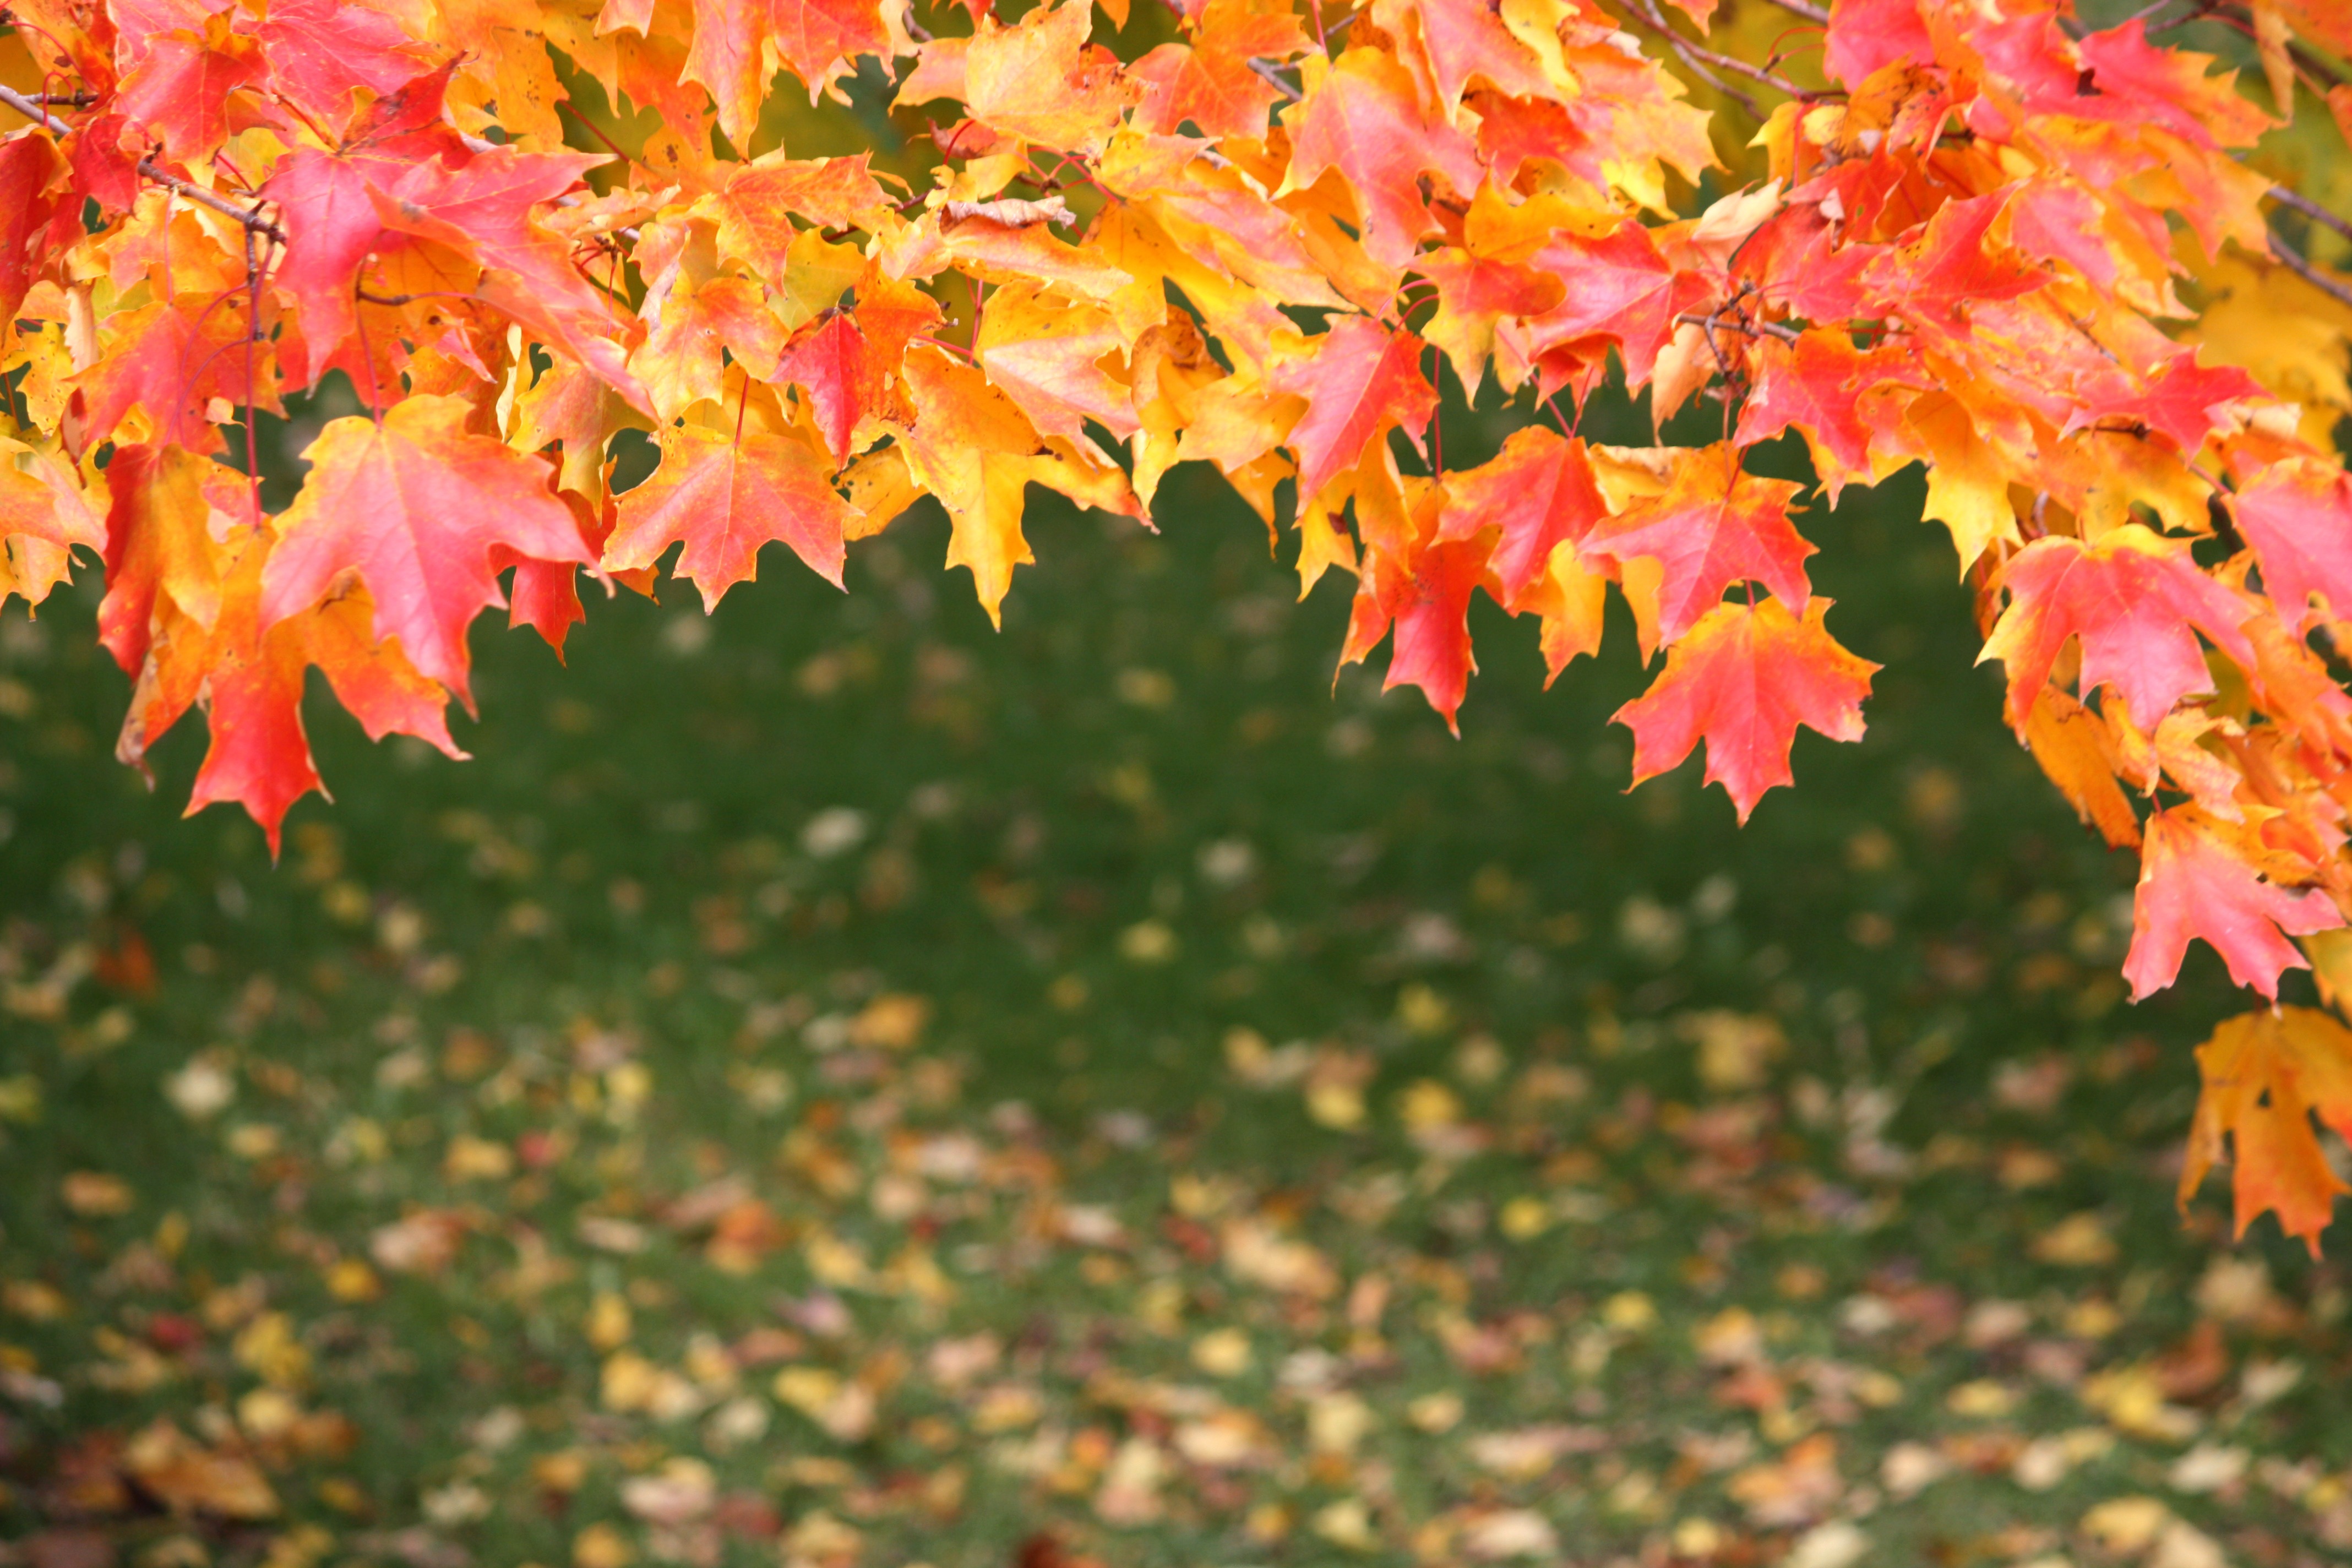
tree, nature, branch, plant, leaf, fall, flower, foliage, red, colourful, color, autumn, botany, colorful, yellow, flora, season, maple, maple tree, maple leaf, trees, thanksgiving, leaves, colour, september, decorative, shrub, seasonal, october, macro photography, flowering plant, woody plant, land plant